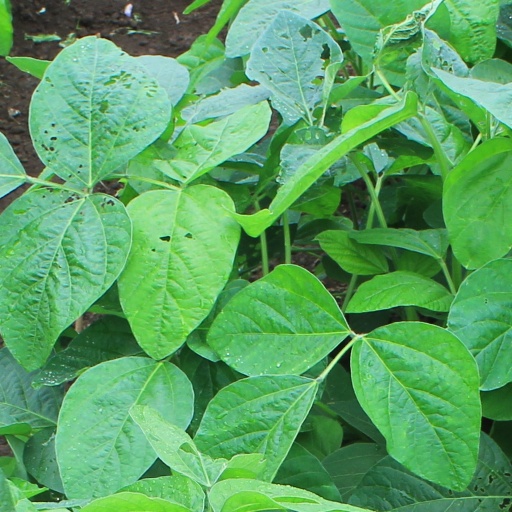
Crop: soybean